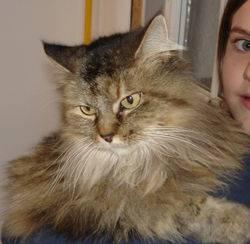
cat